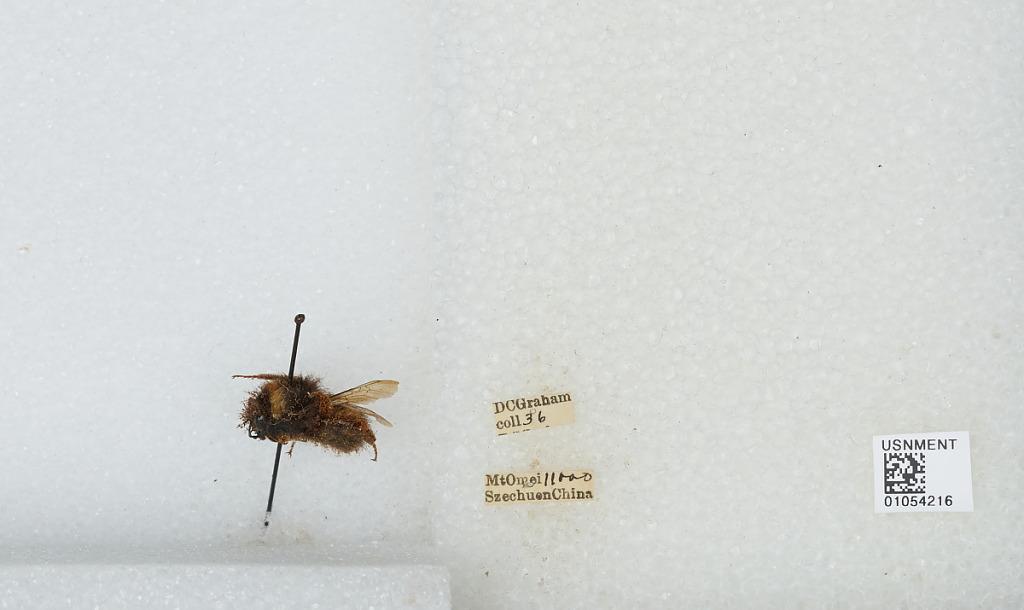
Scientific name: Bombus sp.
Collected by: D. Graham
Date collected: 1936--
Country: China
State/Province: Sichuan
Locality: Mount Emei